Alexi Gómez

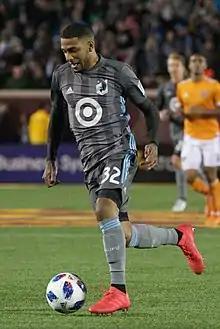
Gómez with Minnesota United in 2018

Edwin Alexi Gómez Gutiérrez (born 4 March 1993) is a Peruvian professional footballer who plays as a left winger for Sport Huancayo. He made five appearances for the Peru national team between 2013 and 2017.